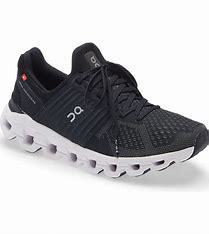
Brand: ON
Model: Cloudswift